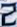
Number: 2